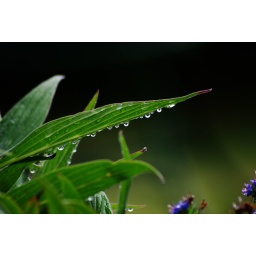
View Large!! Look in the drops and you can see the reflection of the blue flower next to it